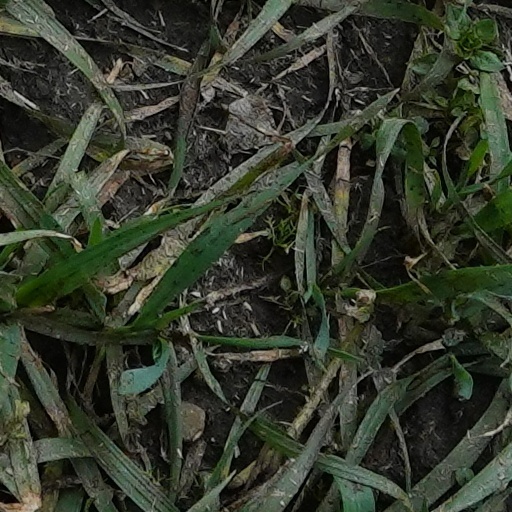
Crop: wheat